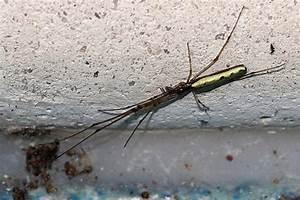
spider